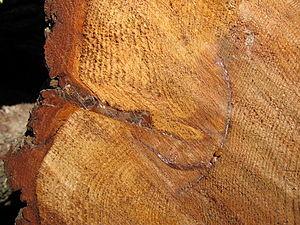
Photo d'un tronc de pin tronçonné, qui a été gemmé.
La care ou carre est le nom donné dans les Landes de Gascogne à une entaille faite au tronc du pin maritime pour en extraire la résine lors du gemmage, pratiqué jusqu'au début des années 1990 en France.
Le gemmage vise à récolter l'oléorésine sur un pin vivant. L'oléorésine mêlée d'eau, provenant principalement des pluies, et d'impuretés solides, prend alors le nom de « gemme ». La gemme, après clarification, porte le nom de térébenthine.